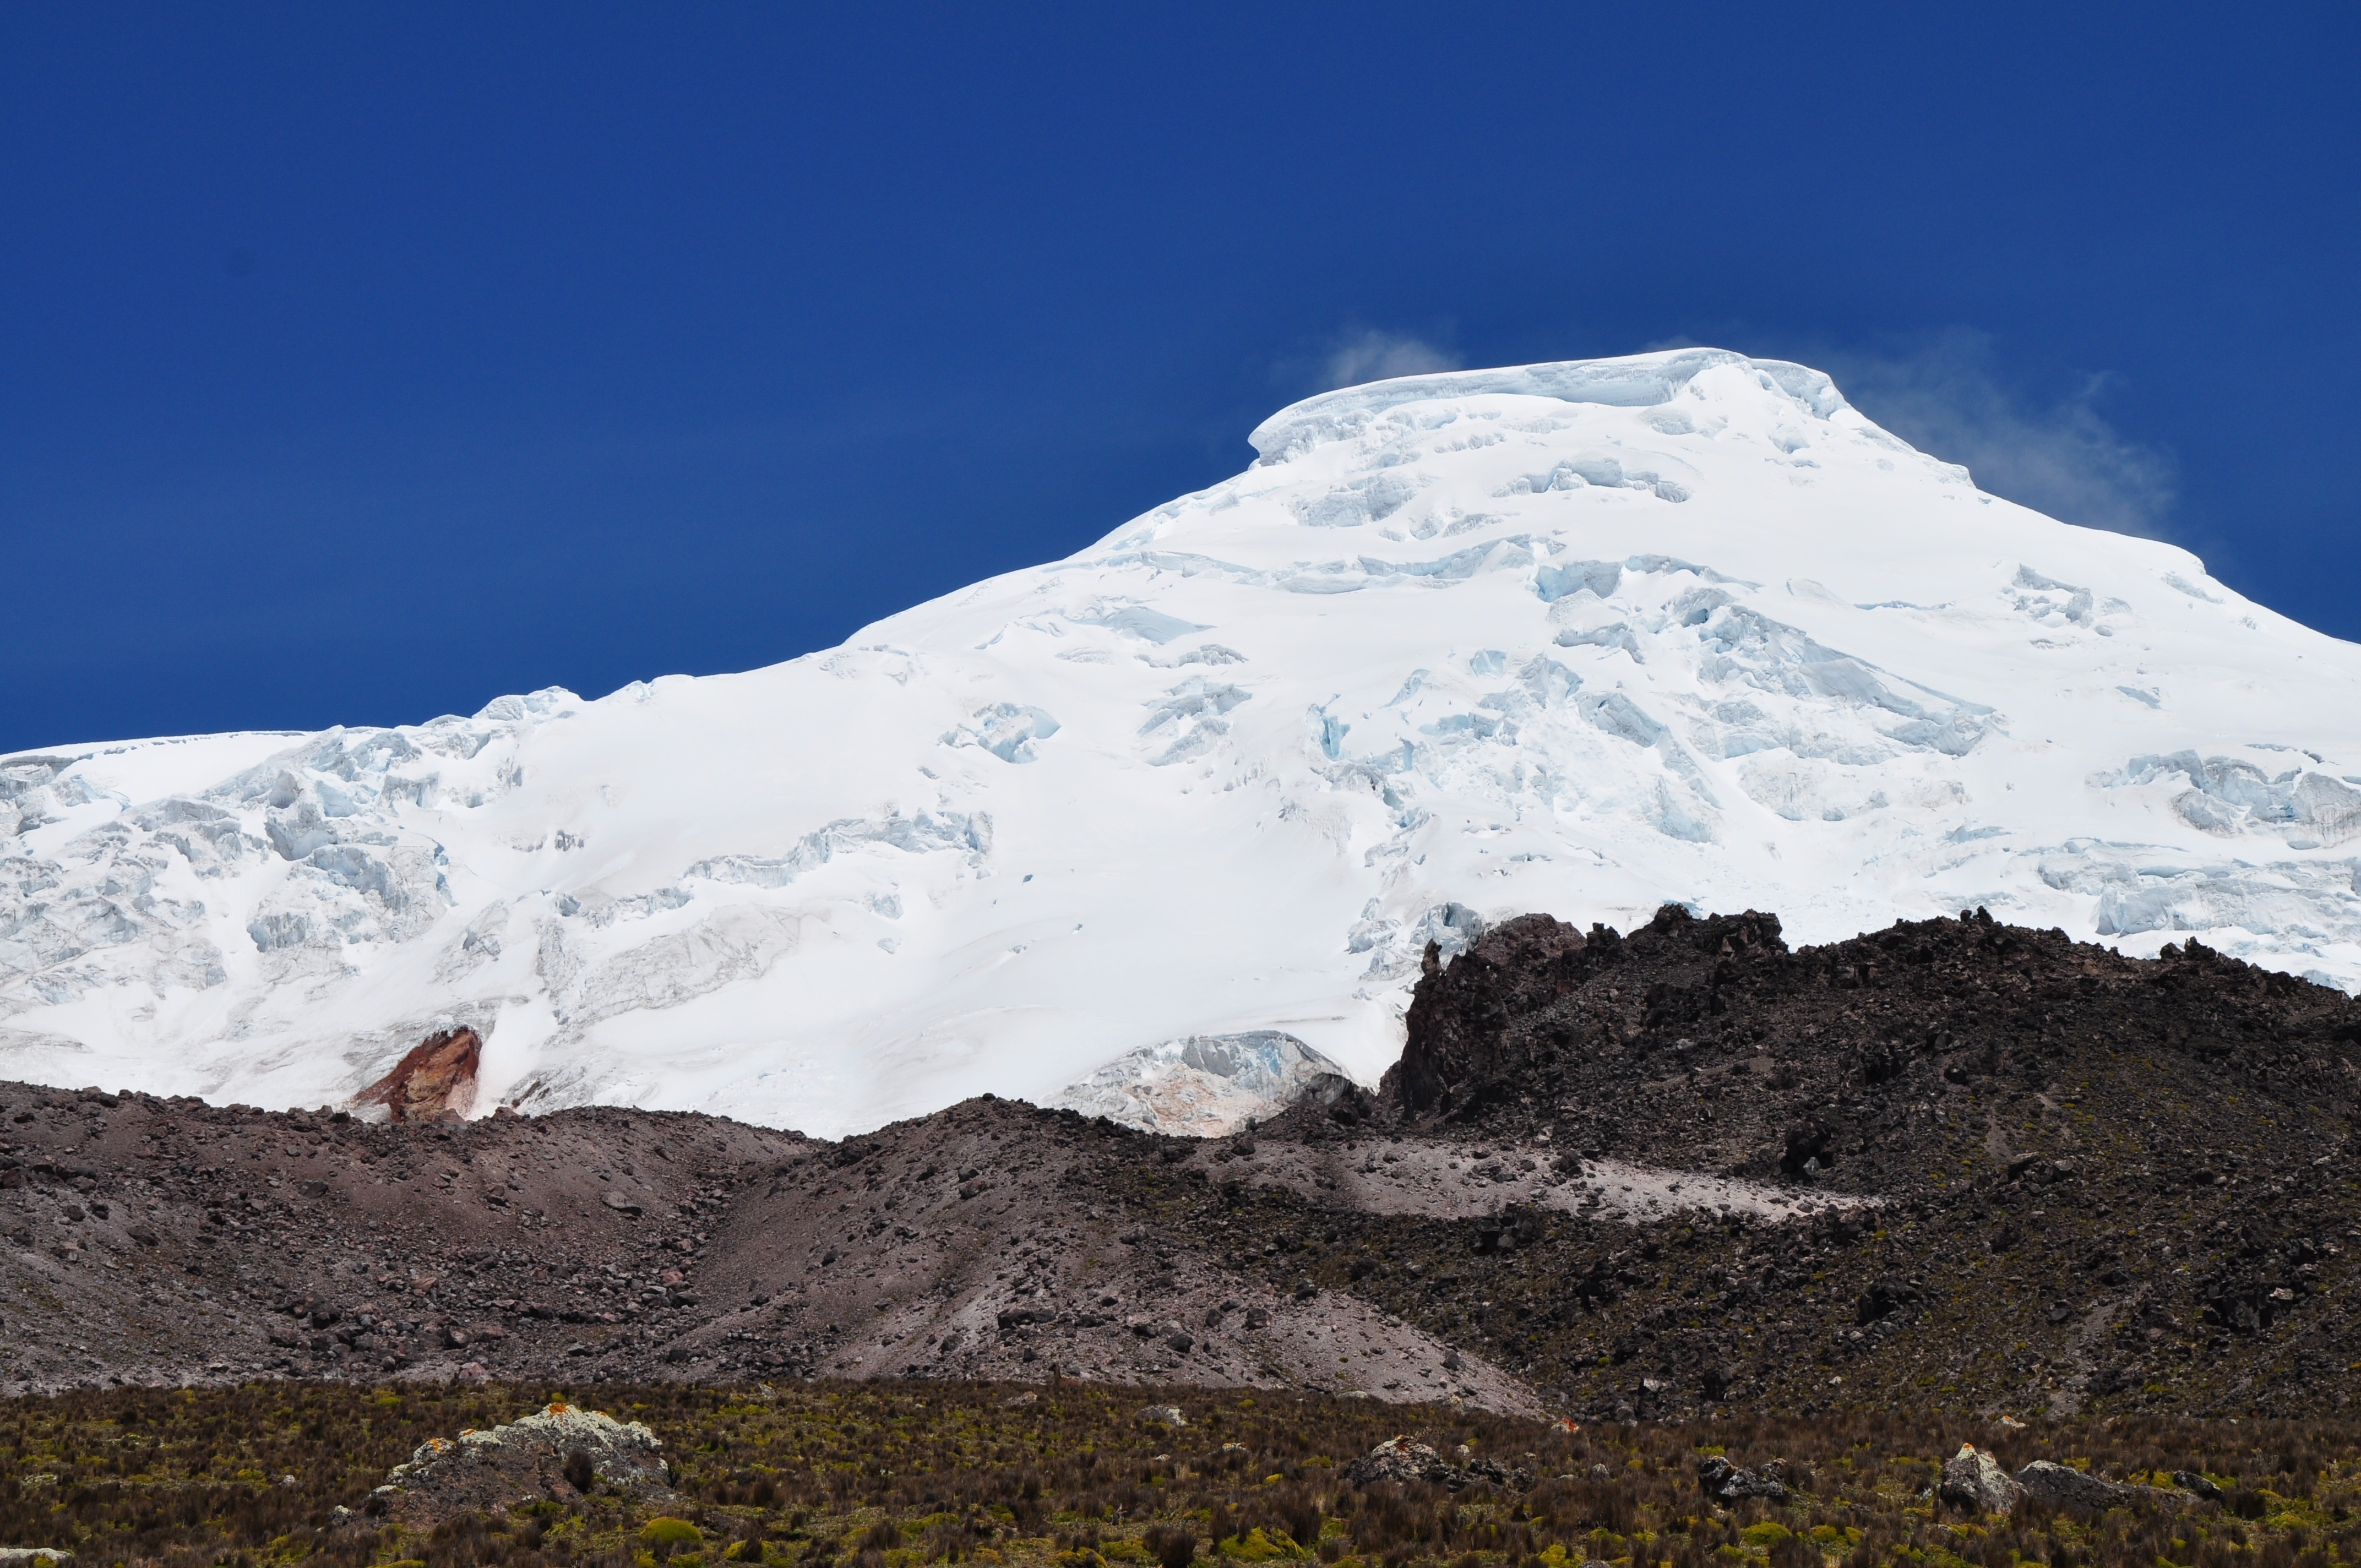
landscape, nature, mountain, snow, cloud, hill, adventure, mountain range, weather, volcano, ridge, summit, alps, plateau, fell, cirque, landform, mountain pass, geographical feature, mountainous landforms, glacial landform, geological phenomenon, antisana